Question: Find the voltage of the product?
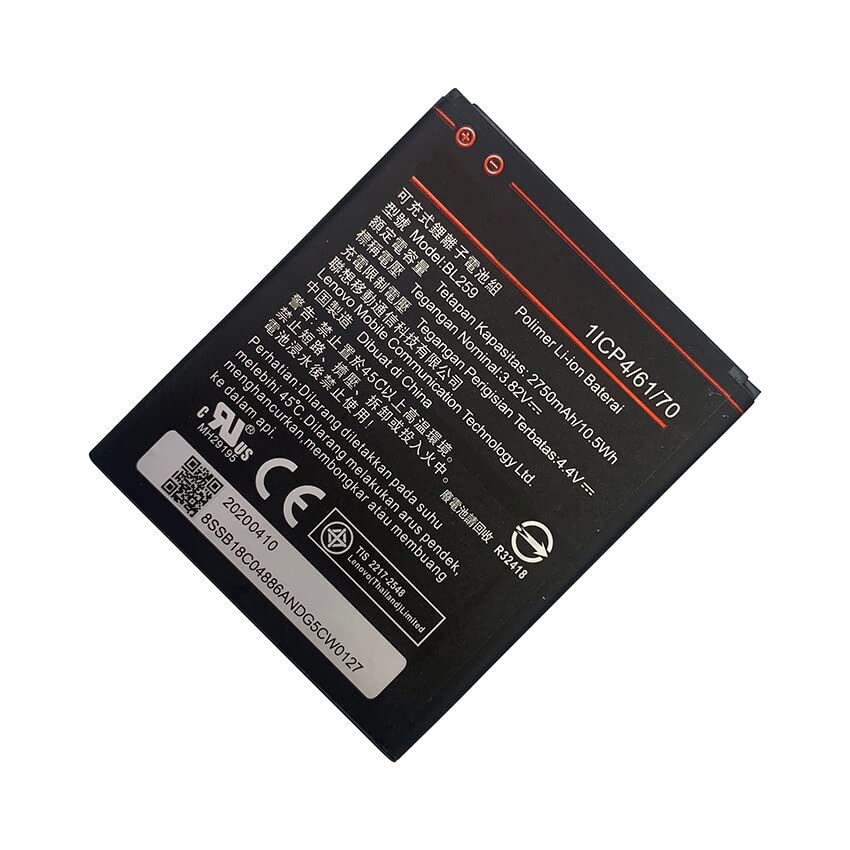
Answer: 3.82 volt